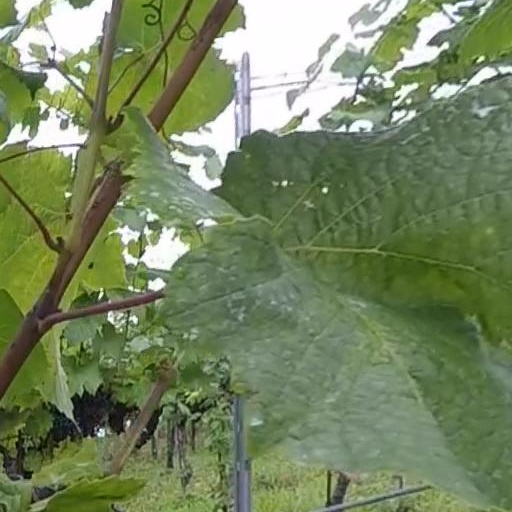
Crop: grape